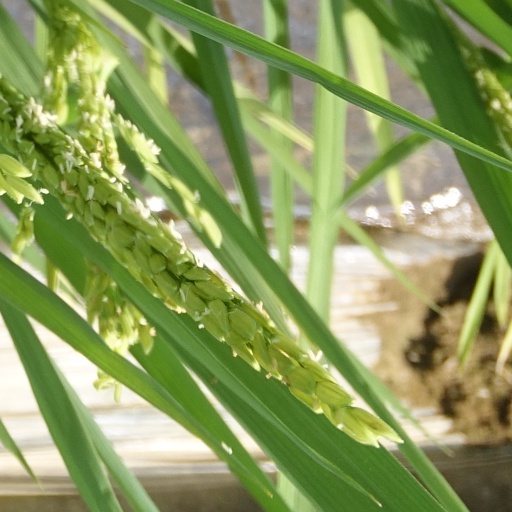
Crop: rice